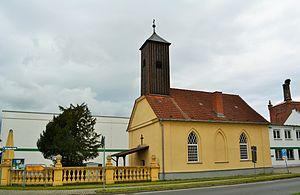
Église de Dessow, commune de Wusterhausen/Dosse, arrondissement Prignitz-de-l'Est-Ruppin, état fédéral de Brandebourg, Allemagne